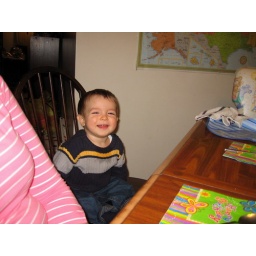
Such a big boy sitting in the grown up chair all by himself.